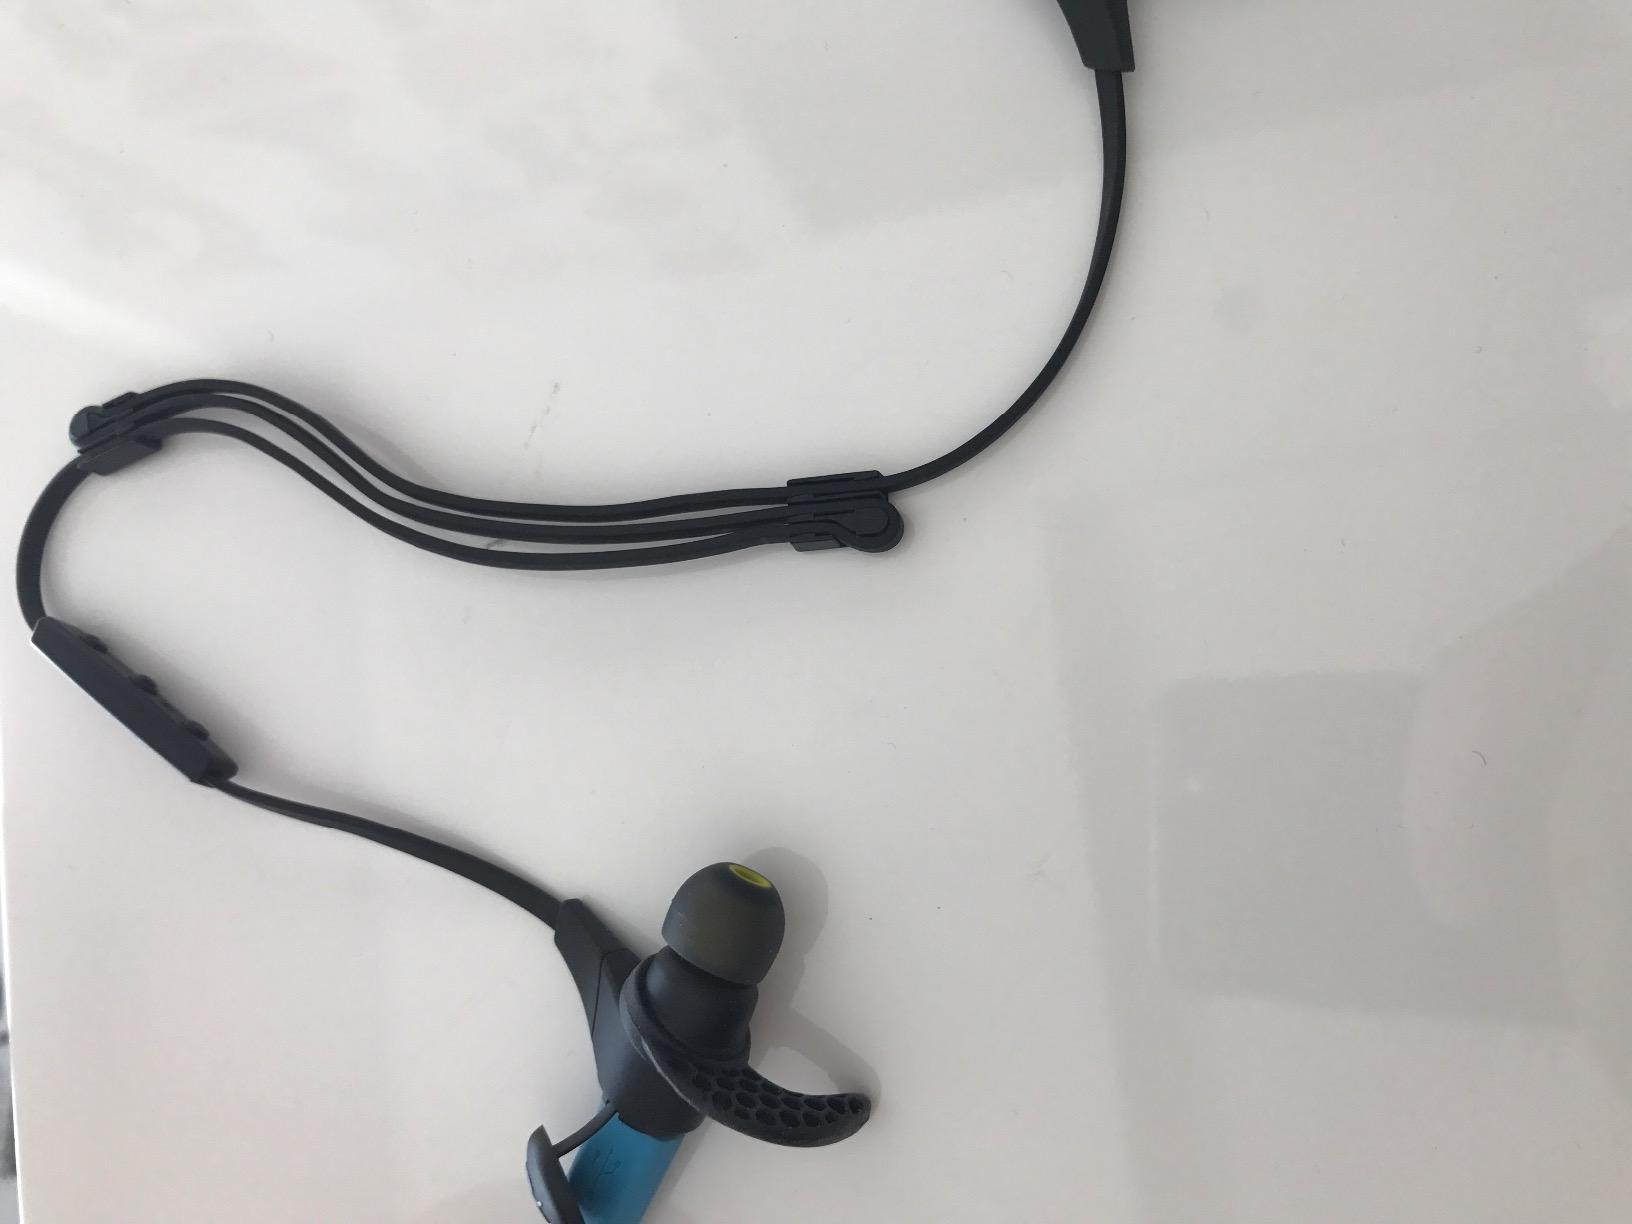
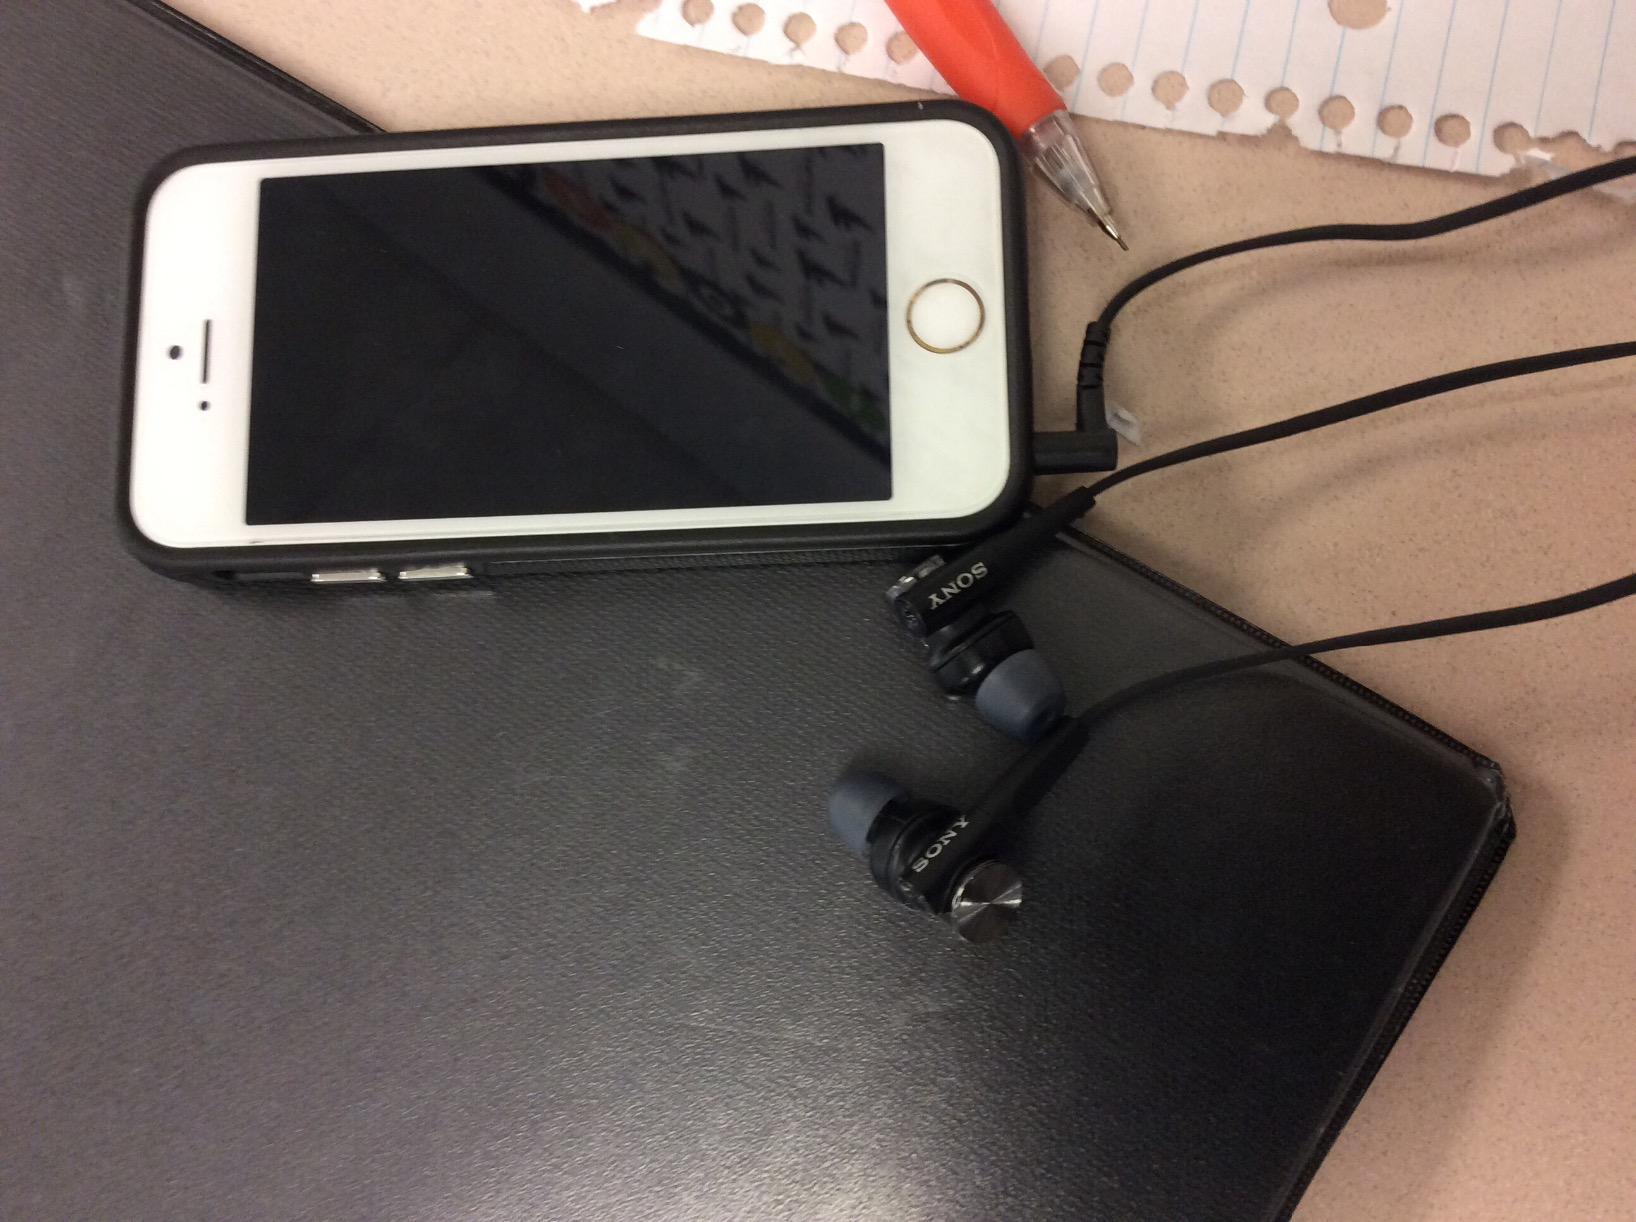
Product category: headphones
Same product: no